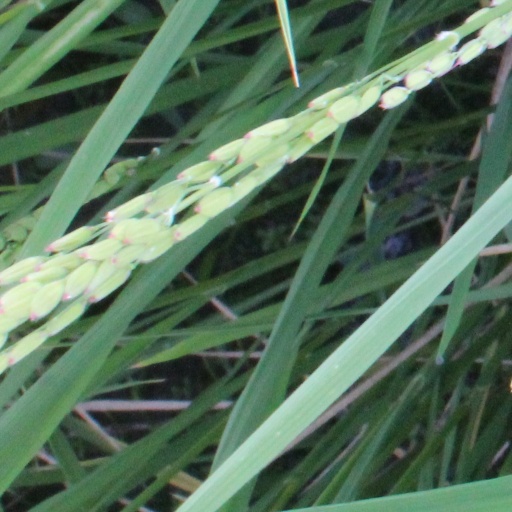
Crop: rice